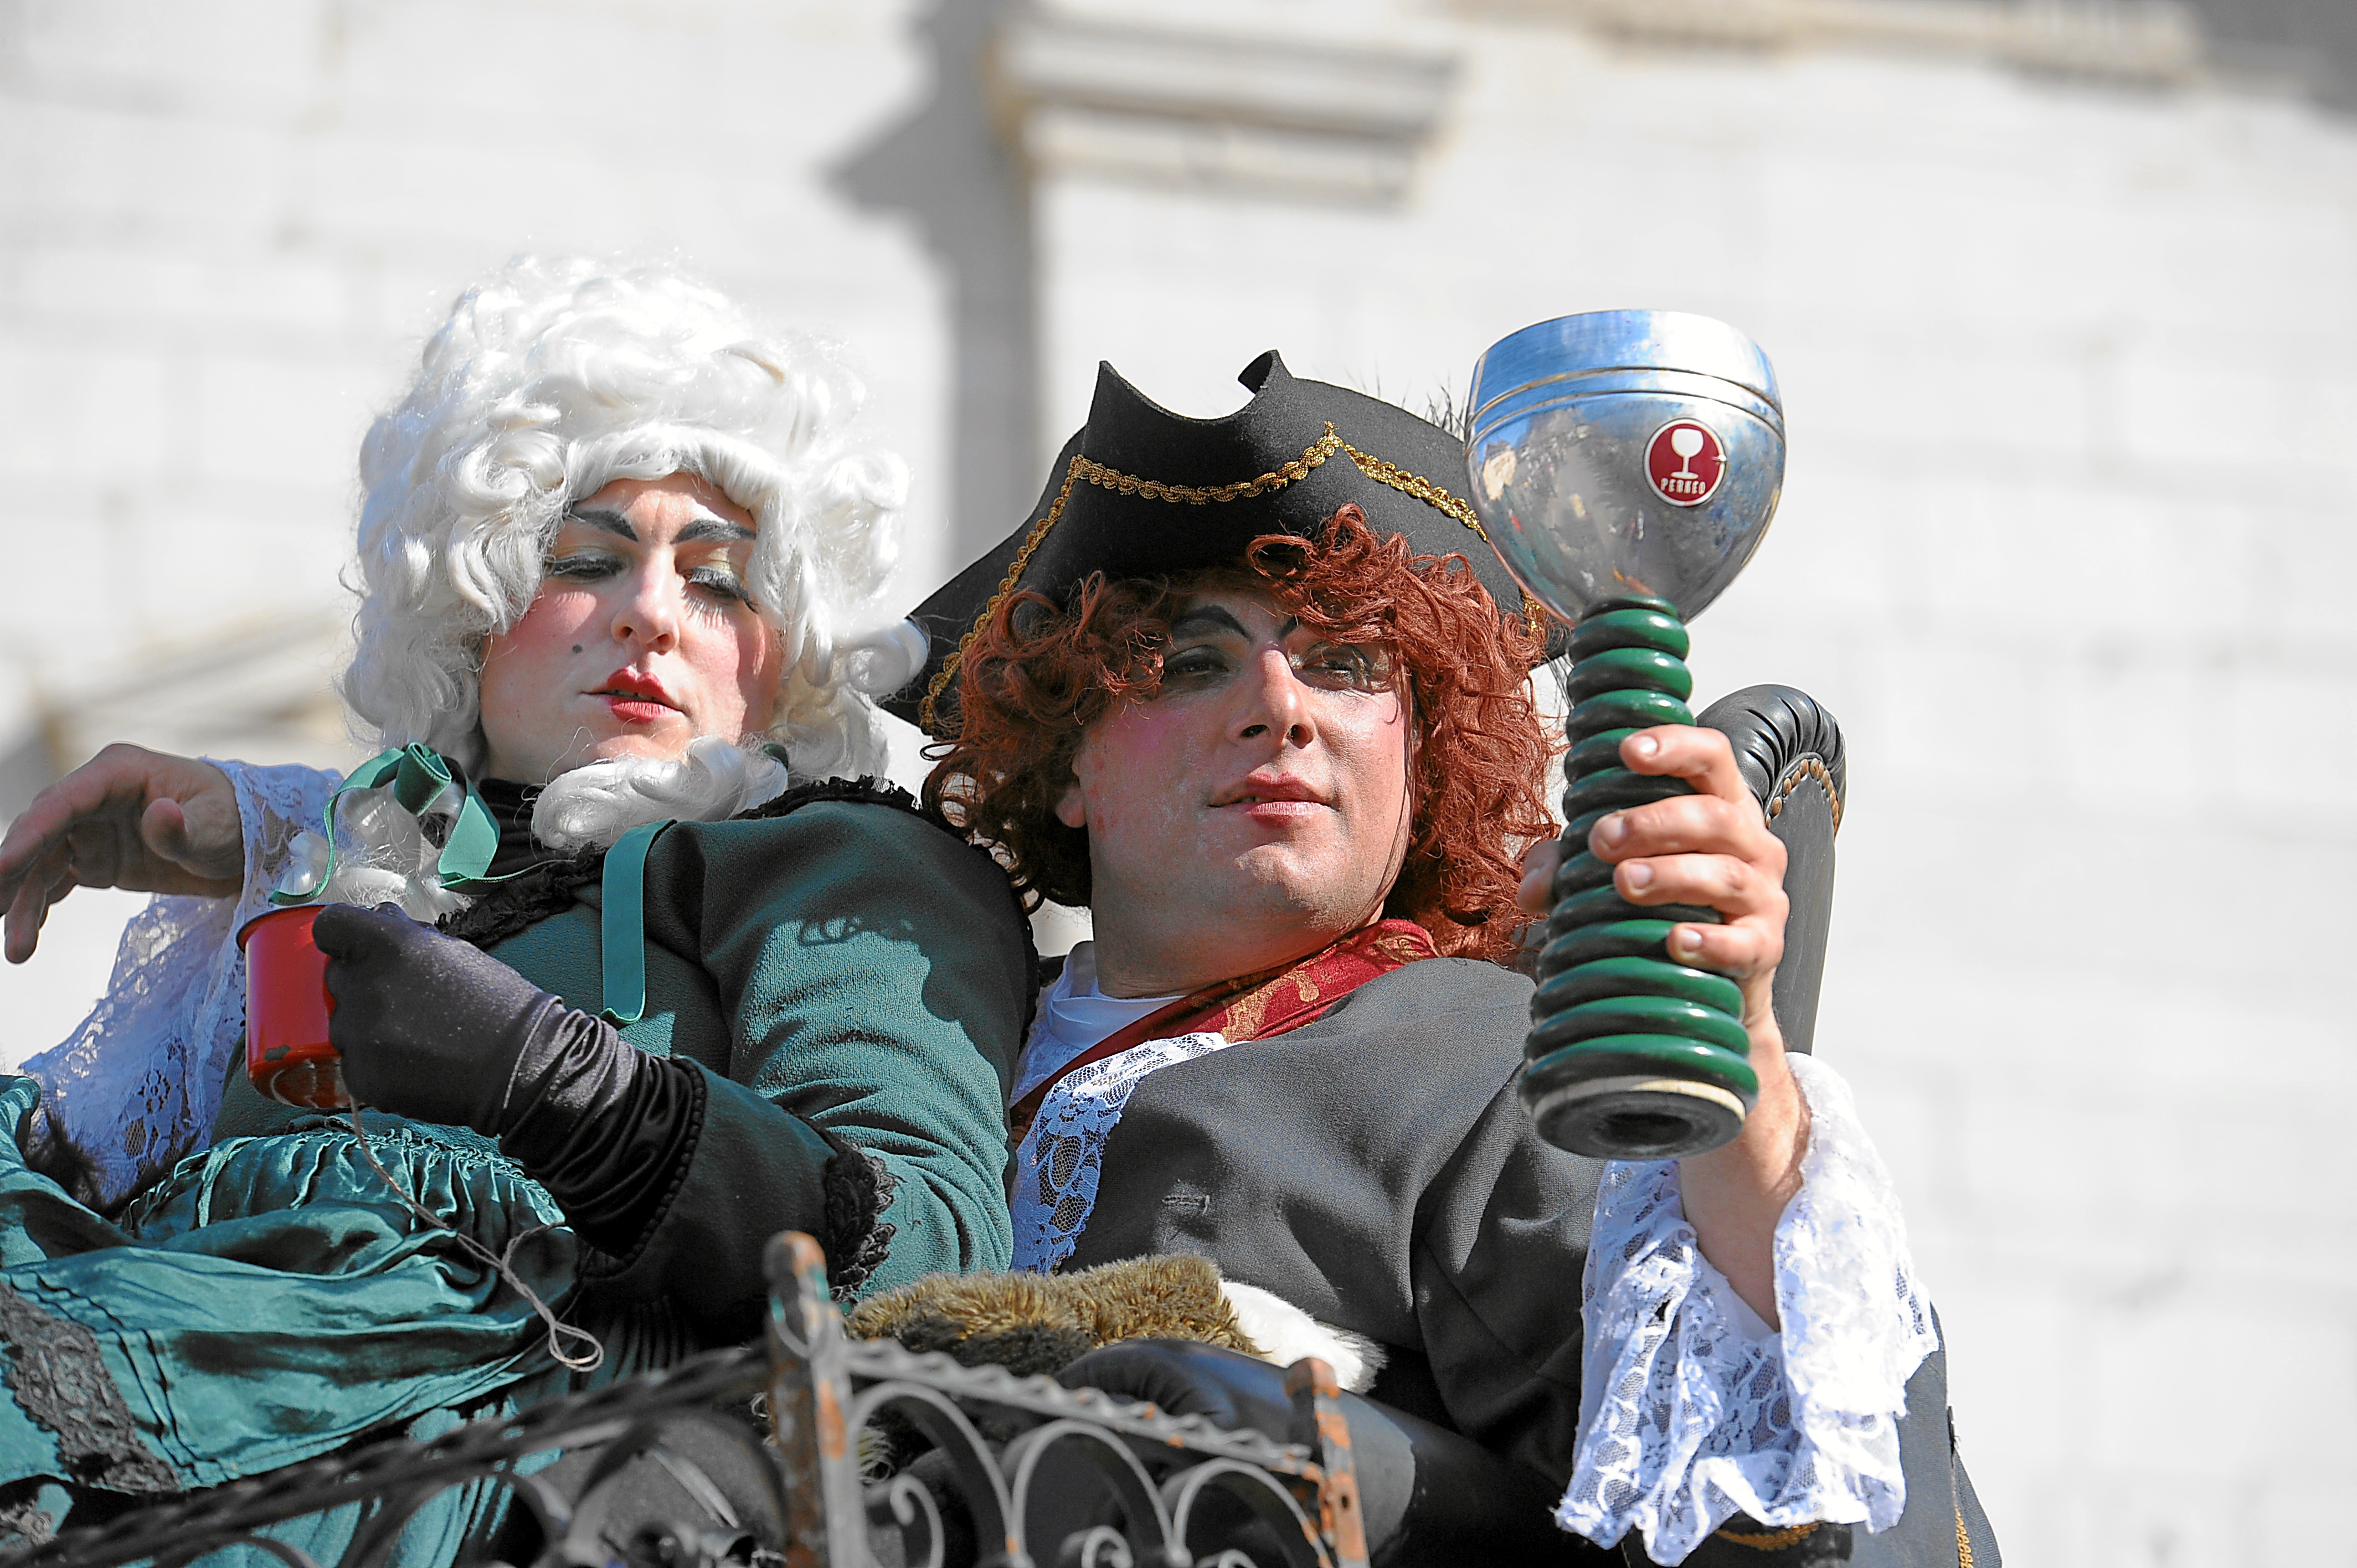
snow, winter, people, spring, carnival, child, festival, mask, perkeo